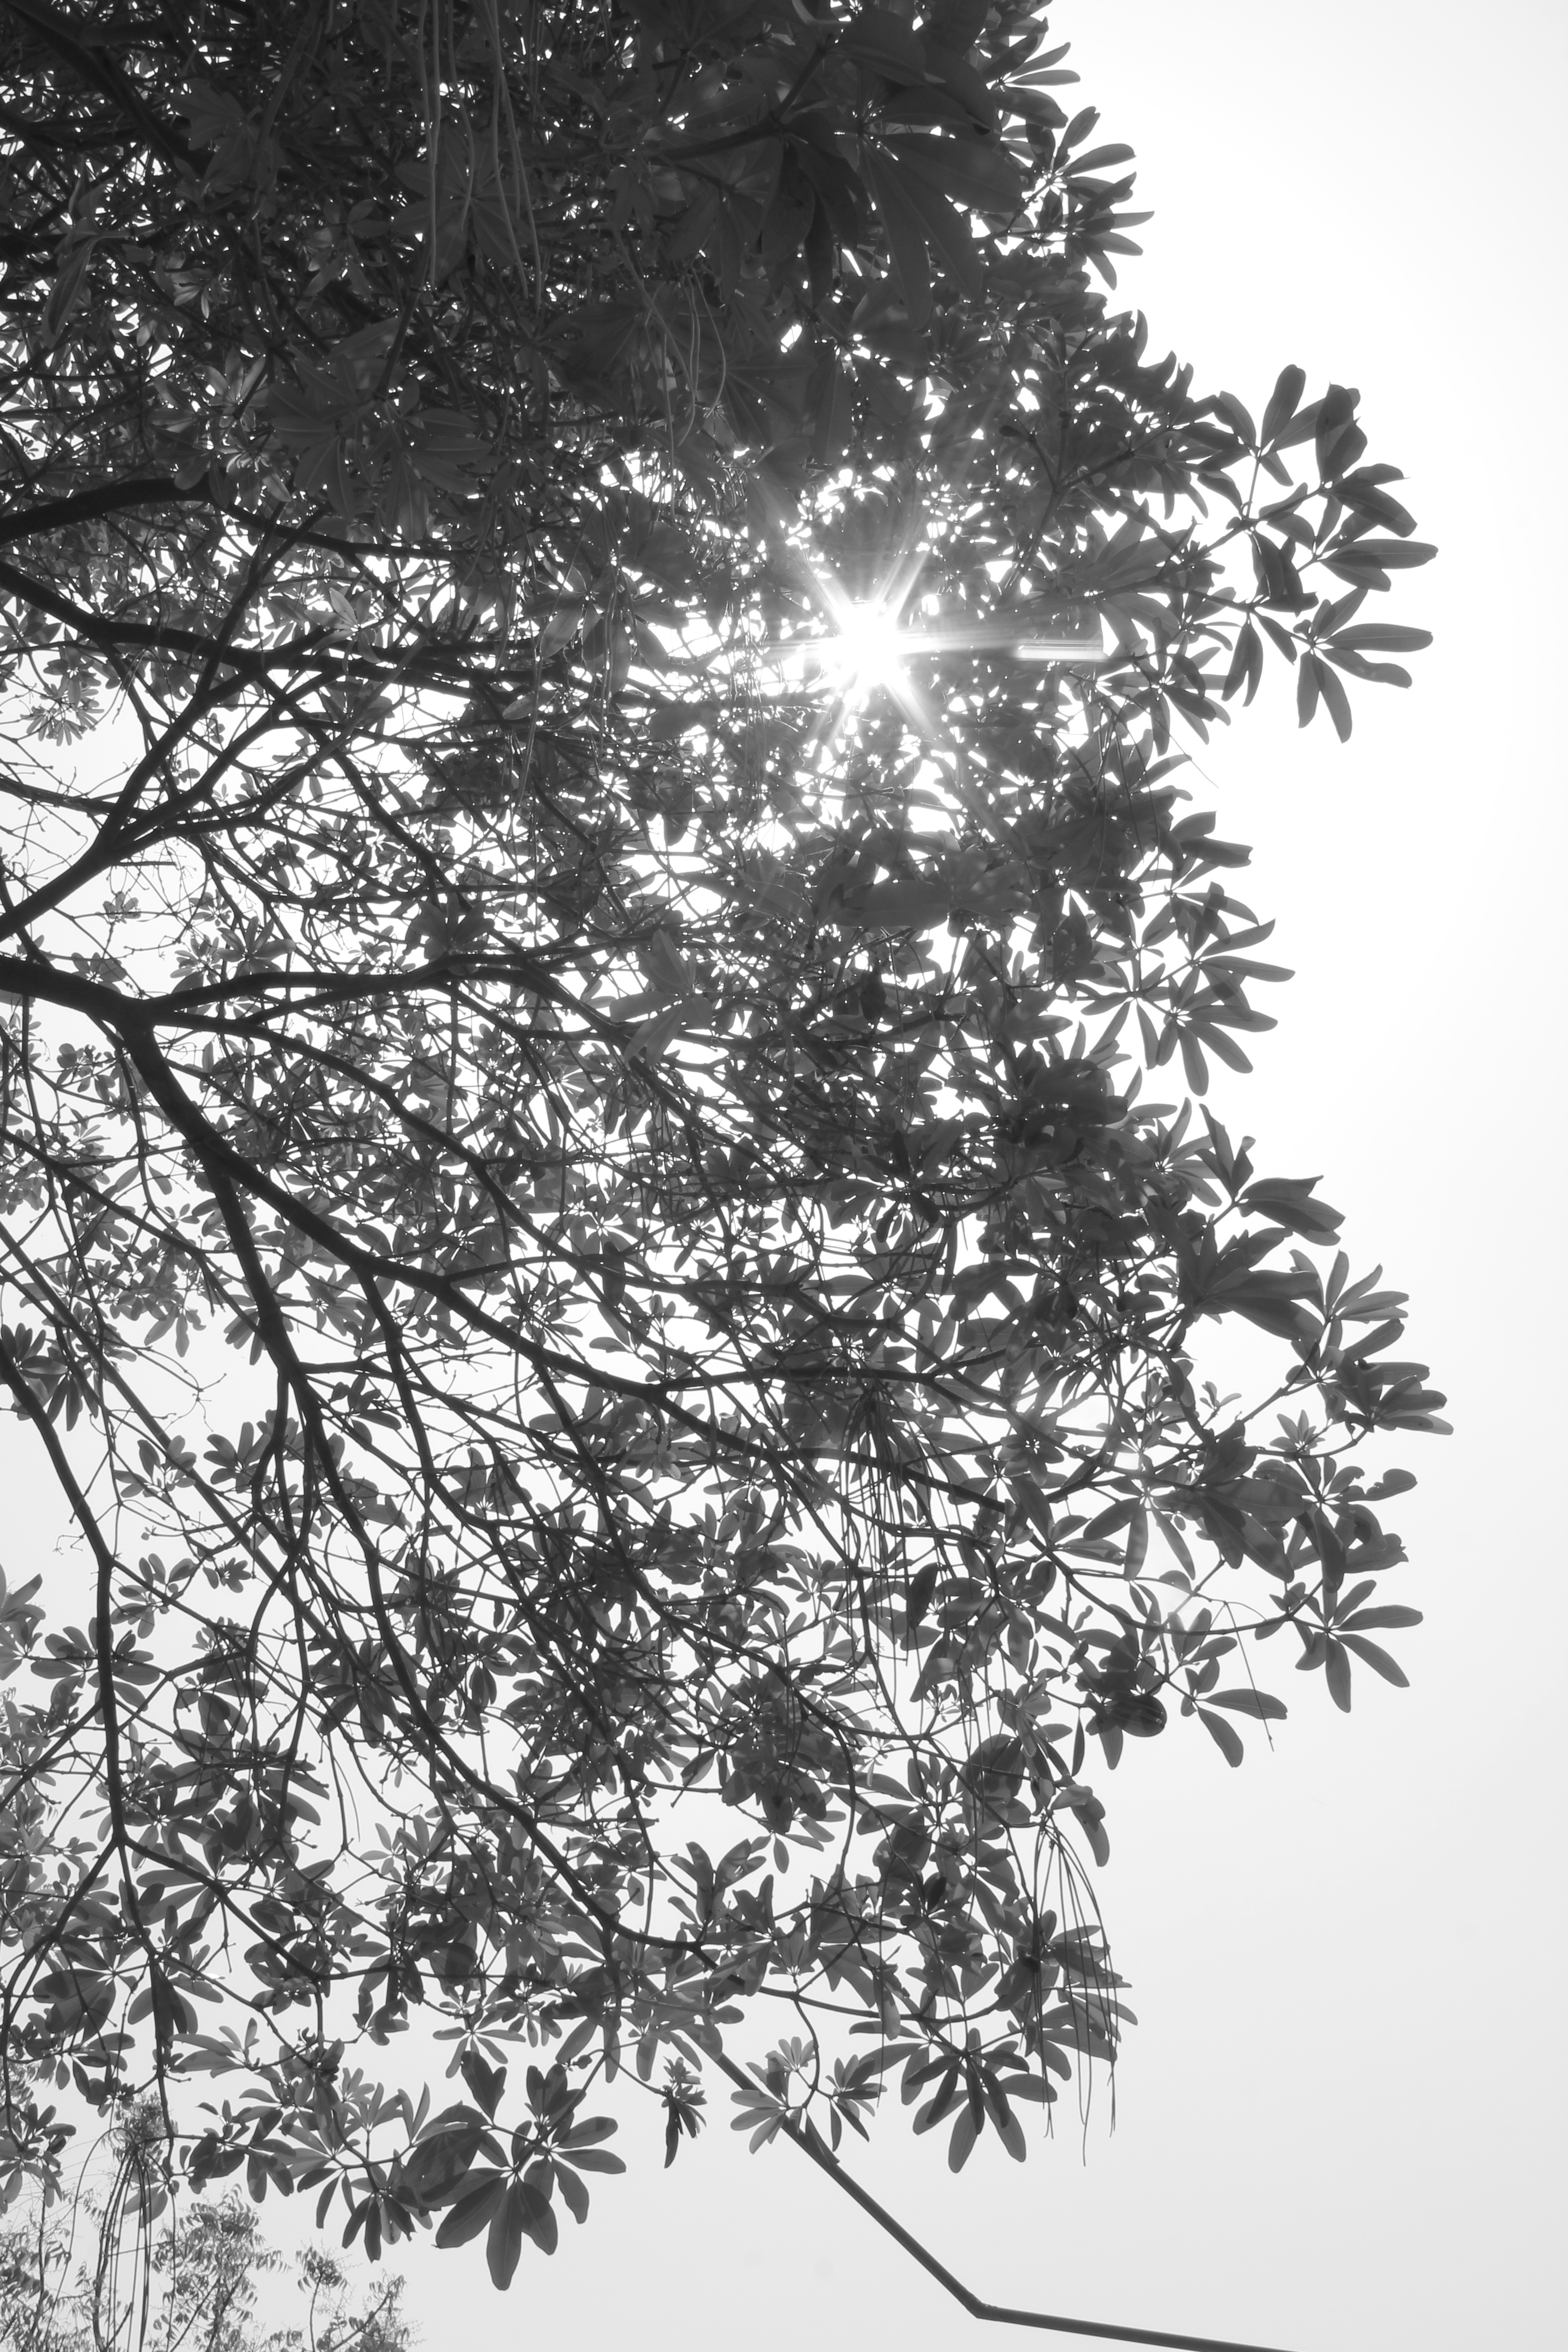
tree, branch, black and white, plant, leaf, flower, botany, monochrome, fir, flora, twig, spruce, monochrome photography, woody plant, land plant